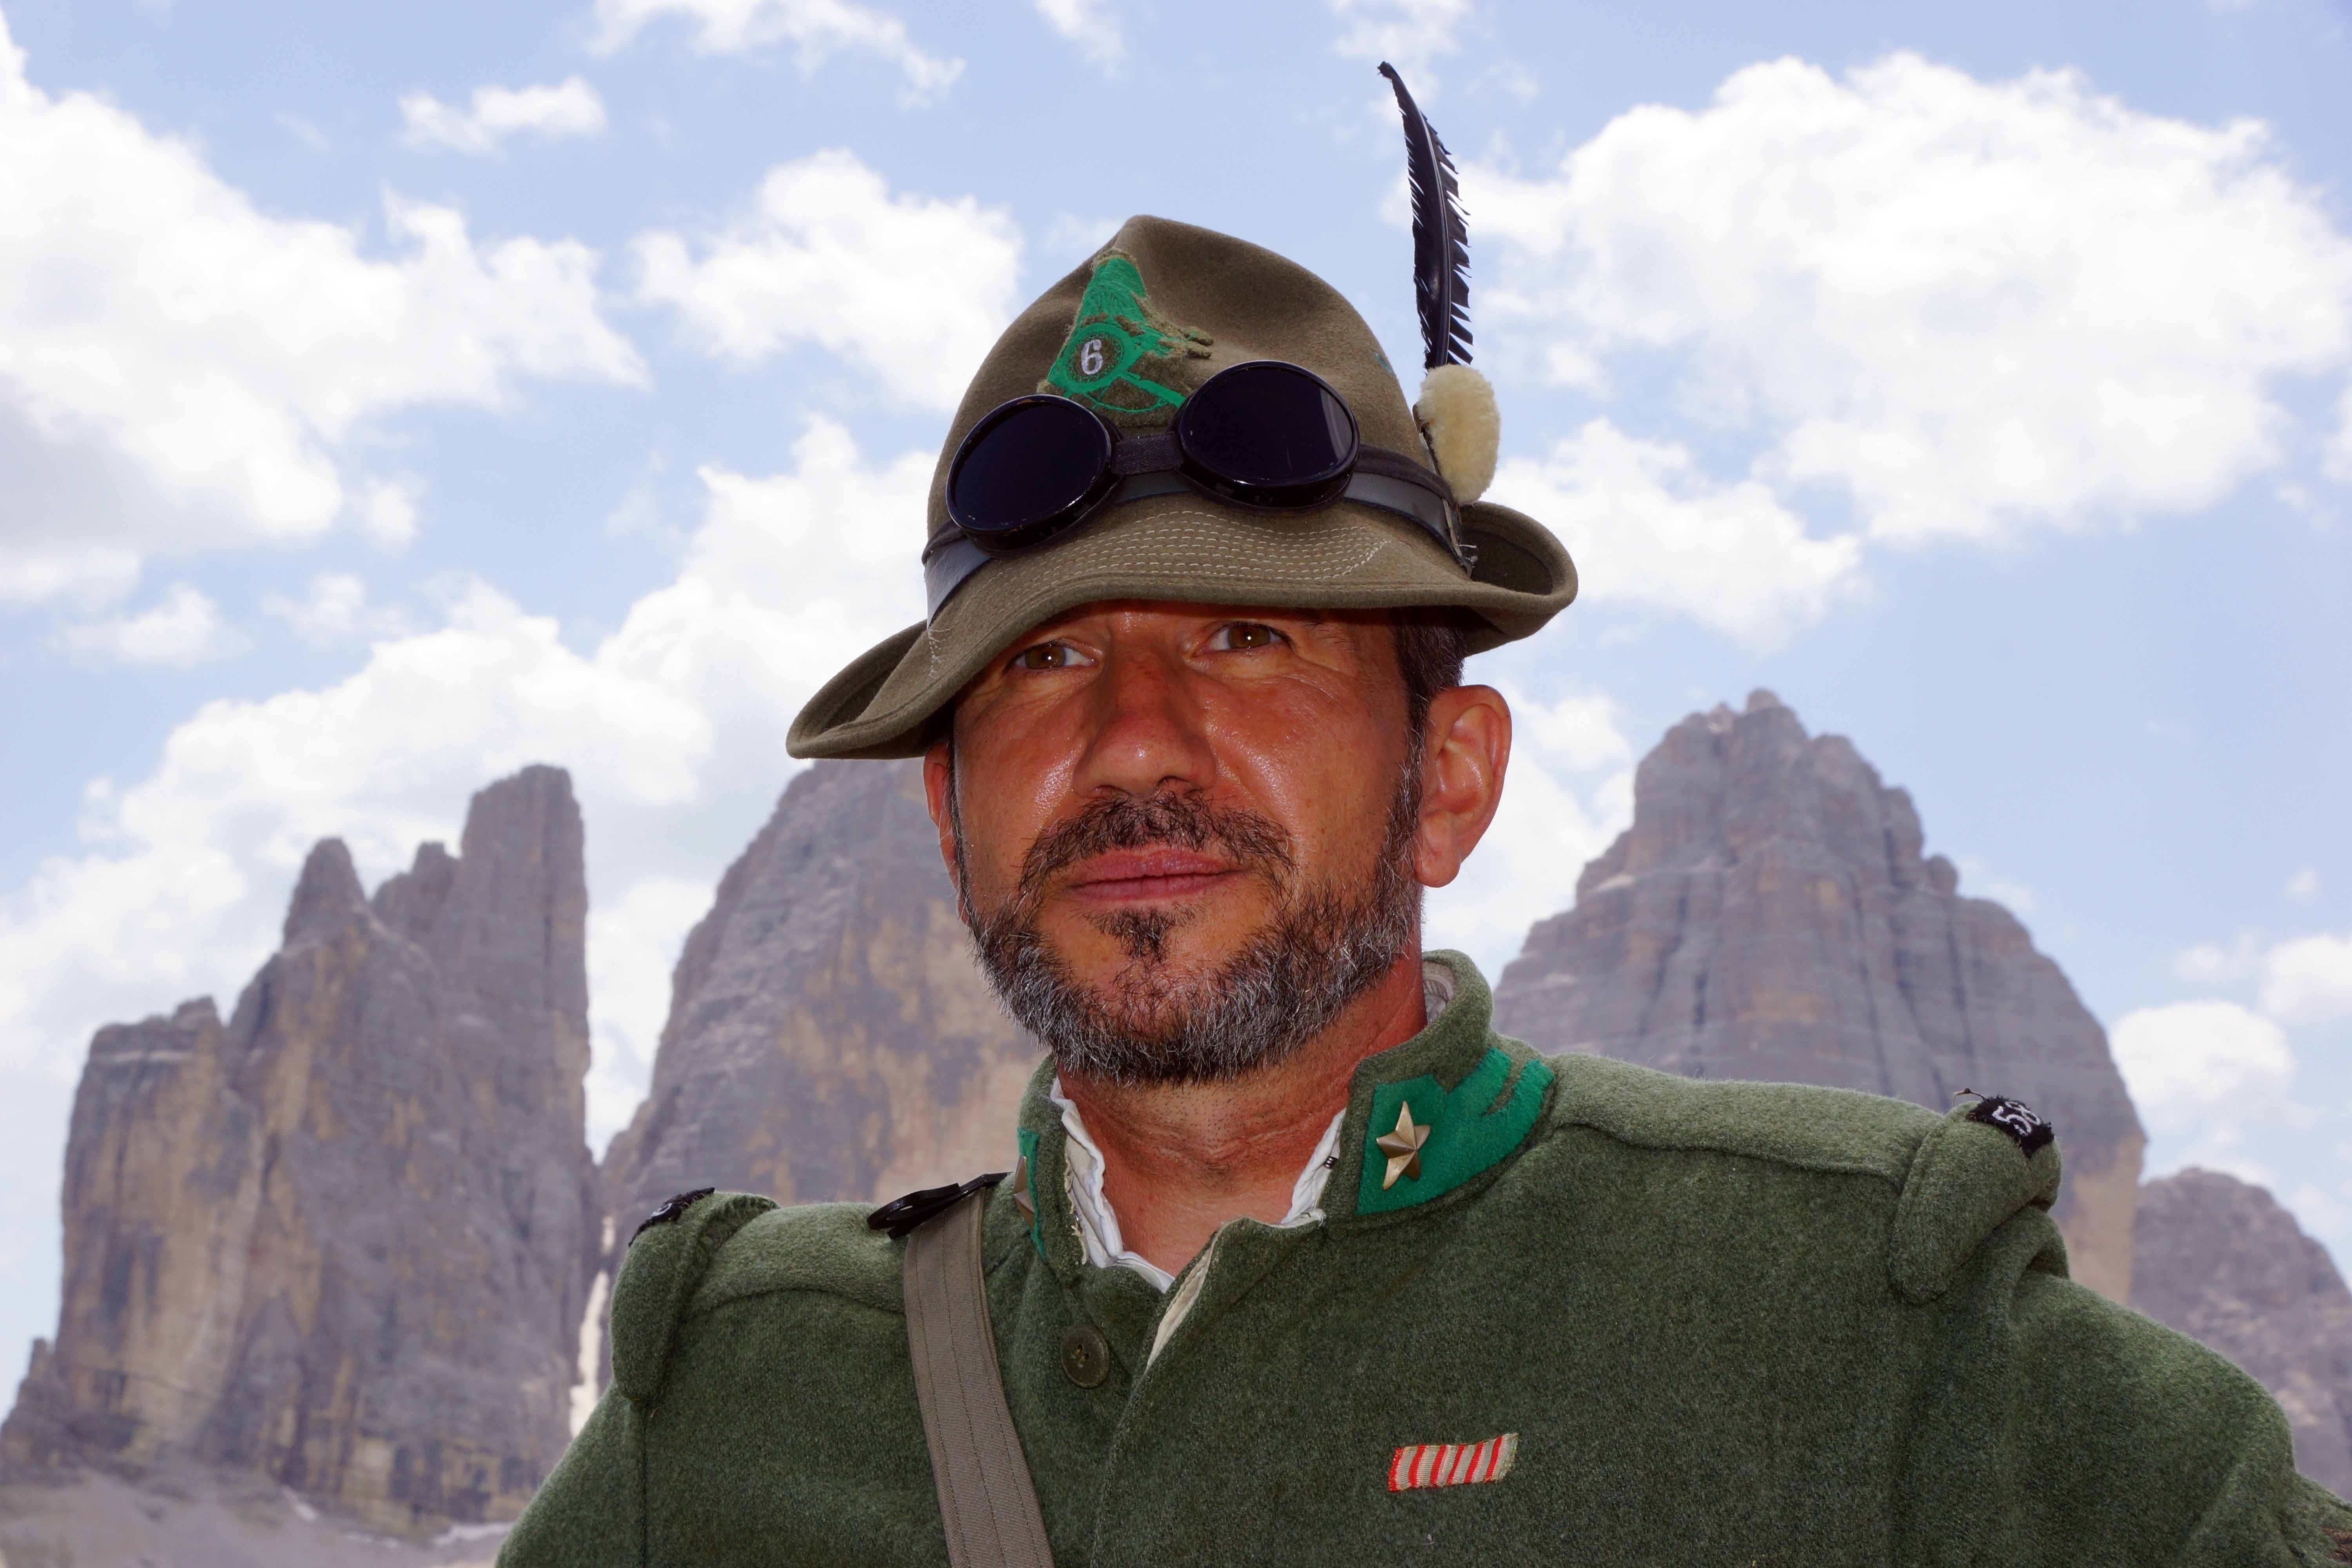
mountain, hiking, star, pen, vacation, dark, military, portrait, green, soldier, italy, alpine, hat, beard, mouth, ascent, fight, mountaineering, help, starry, face, war, nose, eyes, netherlands, three, gravel, courage, mountaineer, mountains, glasses, ears, obey, nice, soldiers, nero, 6, italian, volunteer, strength, troop, dedication, 58, dolomites, aquila, three peaks, lavaredo, alpini, tops, coat of arms, natural wonders, persevere, defend, obligation, measuring cup, black pen, altruism, maore, great war, dolomiti di sesto, naia